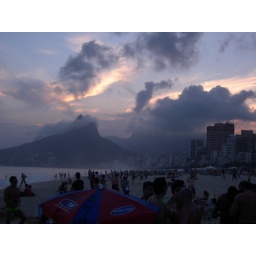
Sunset in Ipanema...the closest mountain to the beach I have ever seen